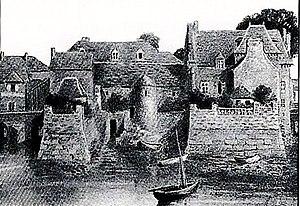
Le pont habité de Landerneau en 1890 (dessin de R. Roy).
Landerneau [lɑ̃dɛʁno] est une commune du département du Finistère, dans la région Bretagne, en France. Ses habitants, les Landernéens et les Landernéennes, étaient au nombre de 15 781 au recensement de 2017, ce qui faisait de Landerneau la quatrième ville du département.